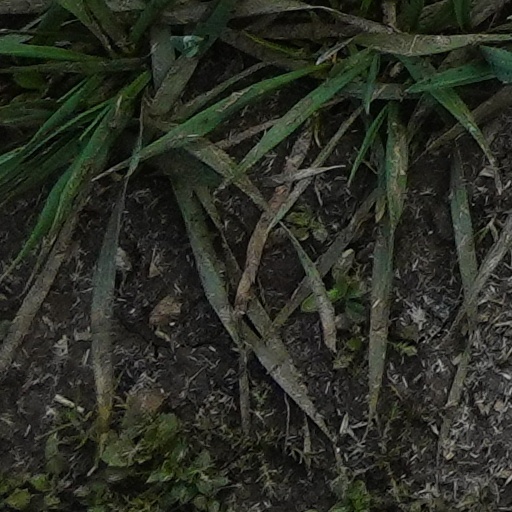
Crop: wheat